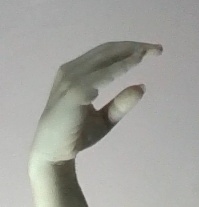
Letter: jeem